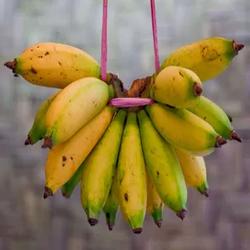
Label: Banana